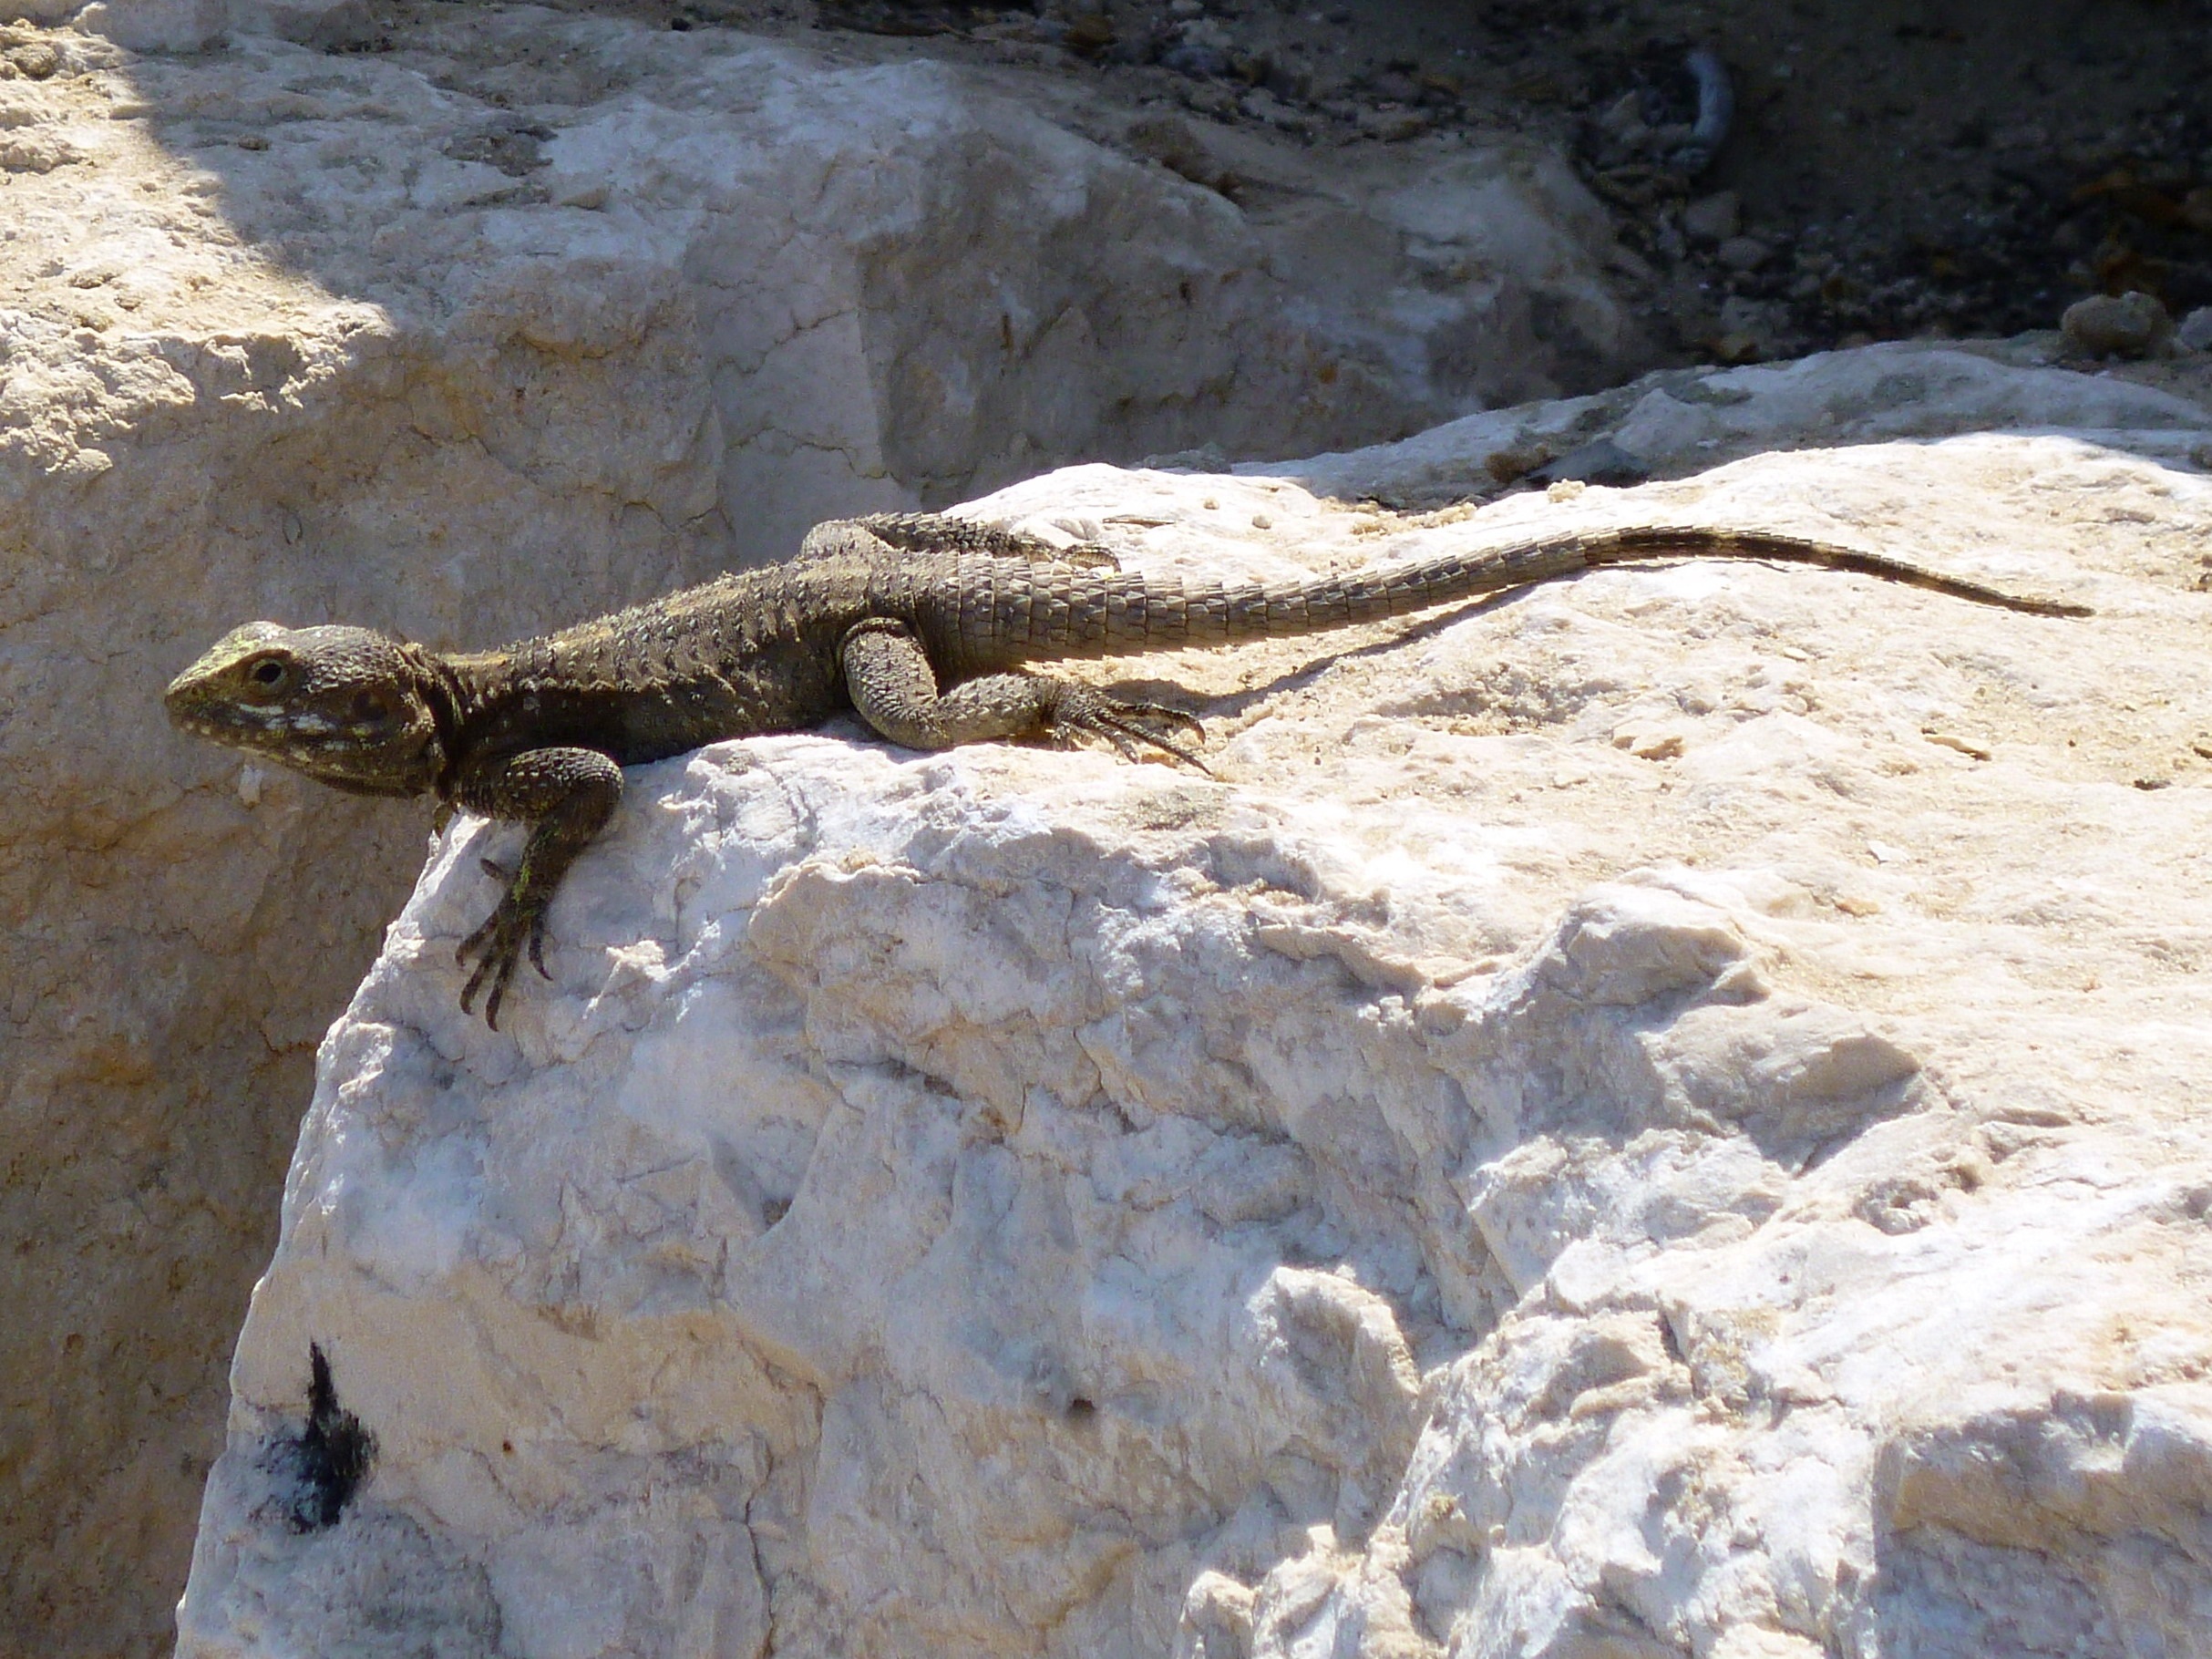
rock, city, summer, wildlife, reptile, fauna, lizard, stones, geology, wadi